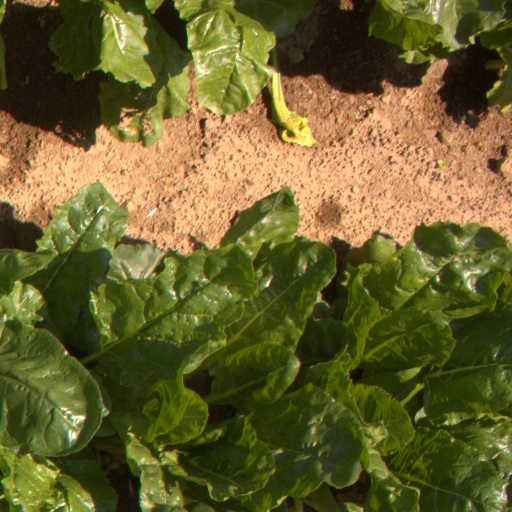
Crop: sugar beet